2014 British cabinet reshuffle

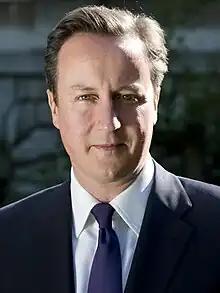
David Cameron

British prime minister David Cameron reshuffled the Conservative members of his coalition government on 15 July 2014. The reshuffle, intended to strengthen his party's position in advance of the 2015 general election, had been long anticipated, as Cameron had maintained an unusually high level of stability amongst the senior ranks of his government, with only one prior reshuffle of significance, and many ministers having remained in place since their election in 2010. The reshuffle also featured the appointment of a new European Commissioner representing the United Kingdom, as the term of Lady Ashton was set to expire later in 2014.